J. L. Womersley

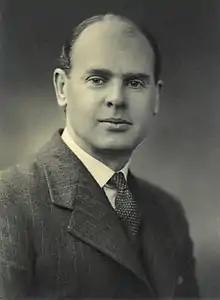
Womersley in the 1950s

J. Lewis Womersley CBE, FRIBA, FRTPI, Hon. LL.D and MA (12 December 1909 – 28 October 1990) was a British architect and town planner known for his work as City Architect for Sheffield, leading the team that created the Gleadless Valley, Hyde Park and Park Hill estates, but also infamous for Manchester's vast Hulme Crescents, whose design faults led it to become unlettable and demolished after only twenty years. Womersley's passion was "incorporating buildings, roads, paths, play-grounds, schools and superb landscaping as the complete architectural environment."